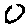
Label: 0